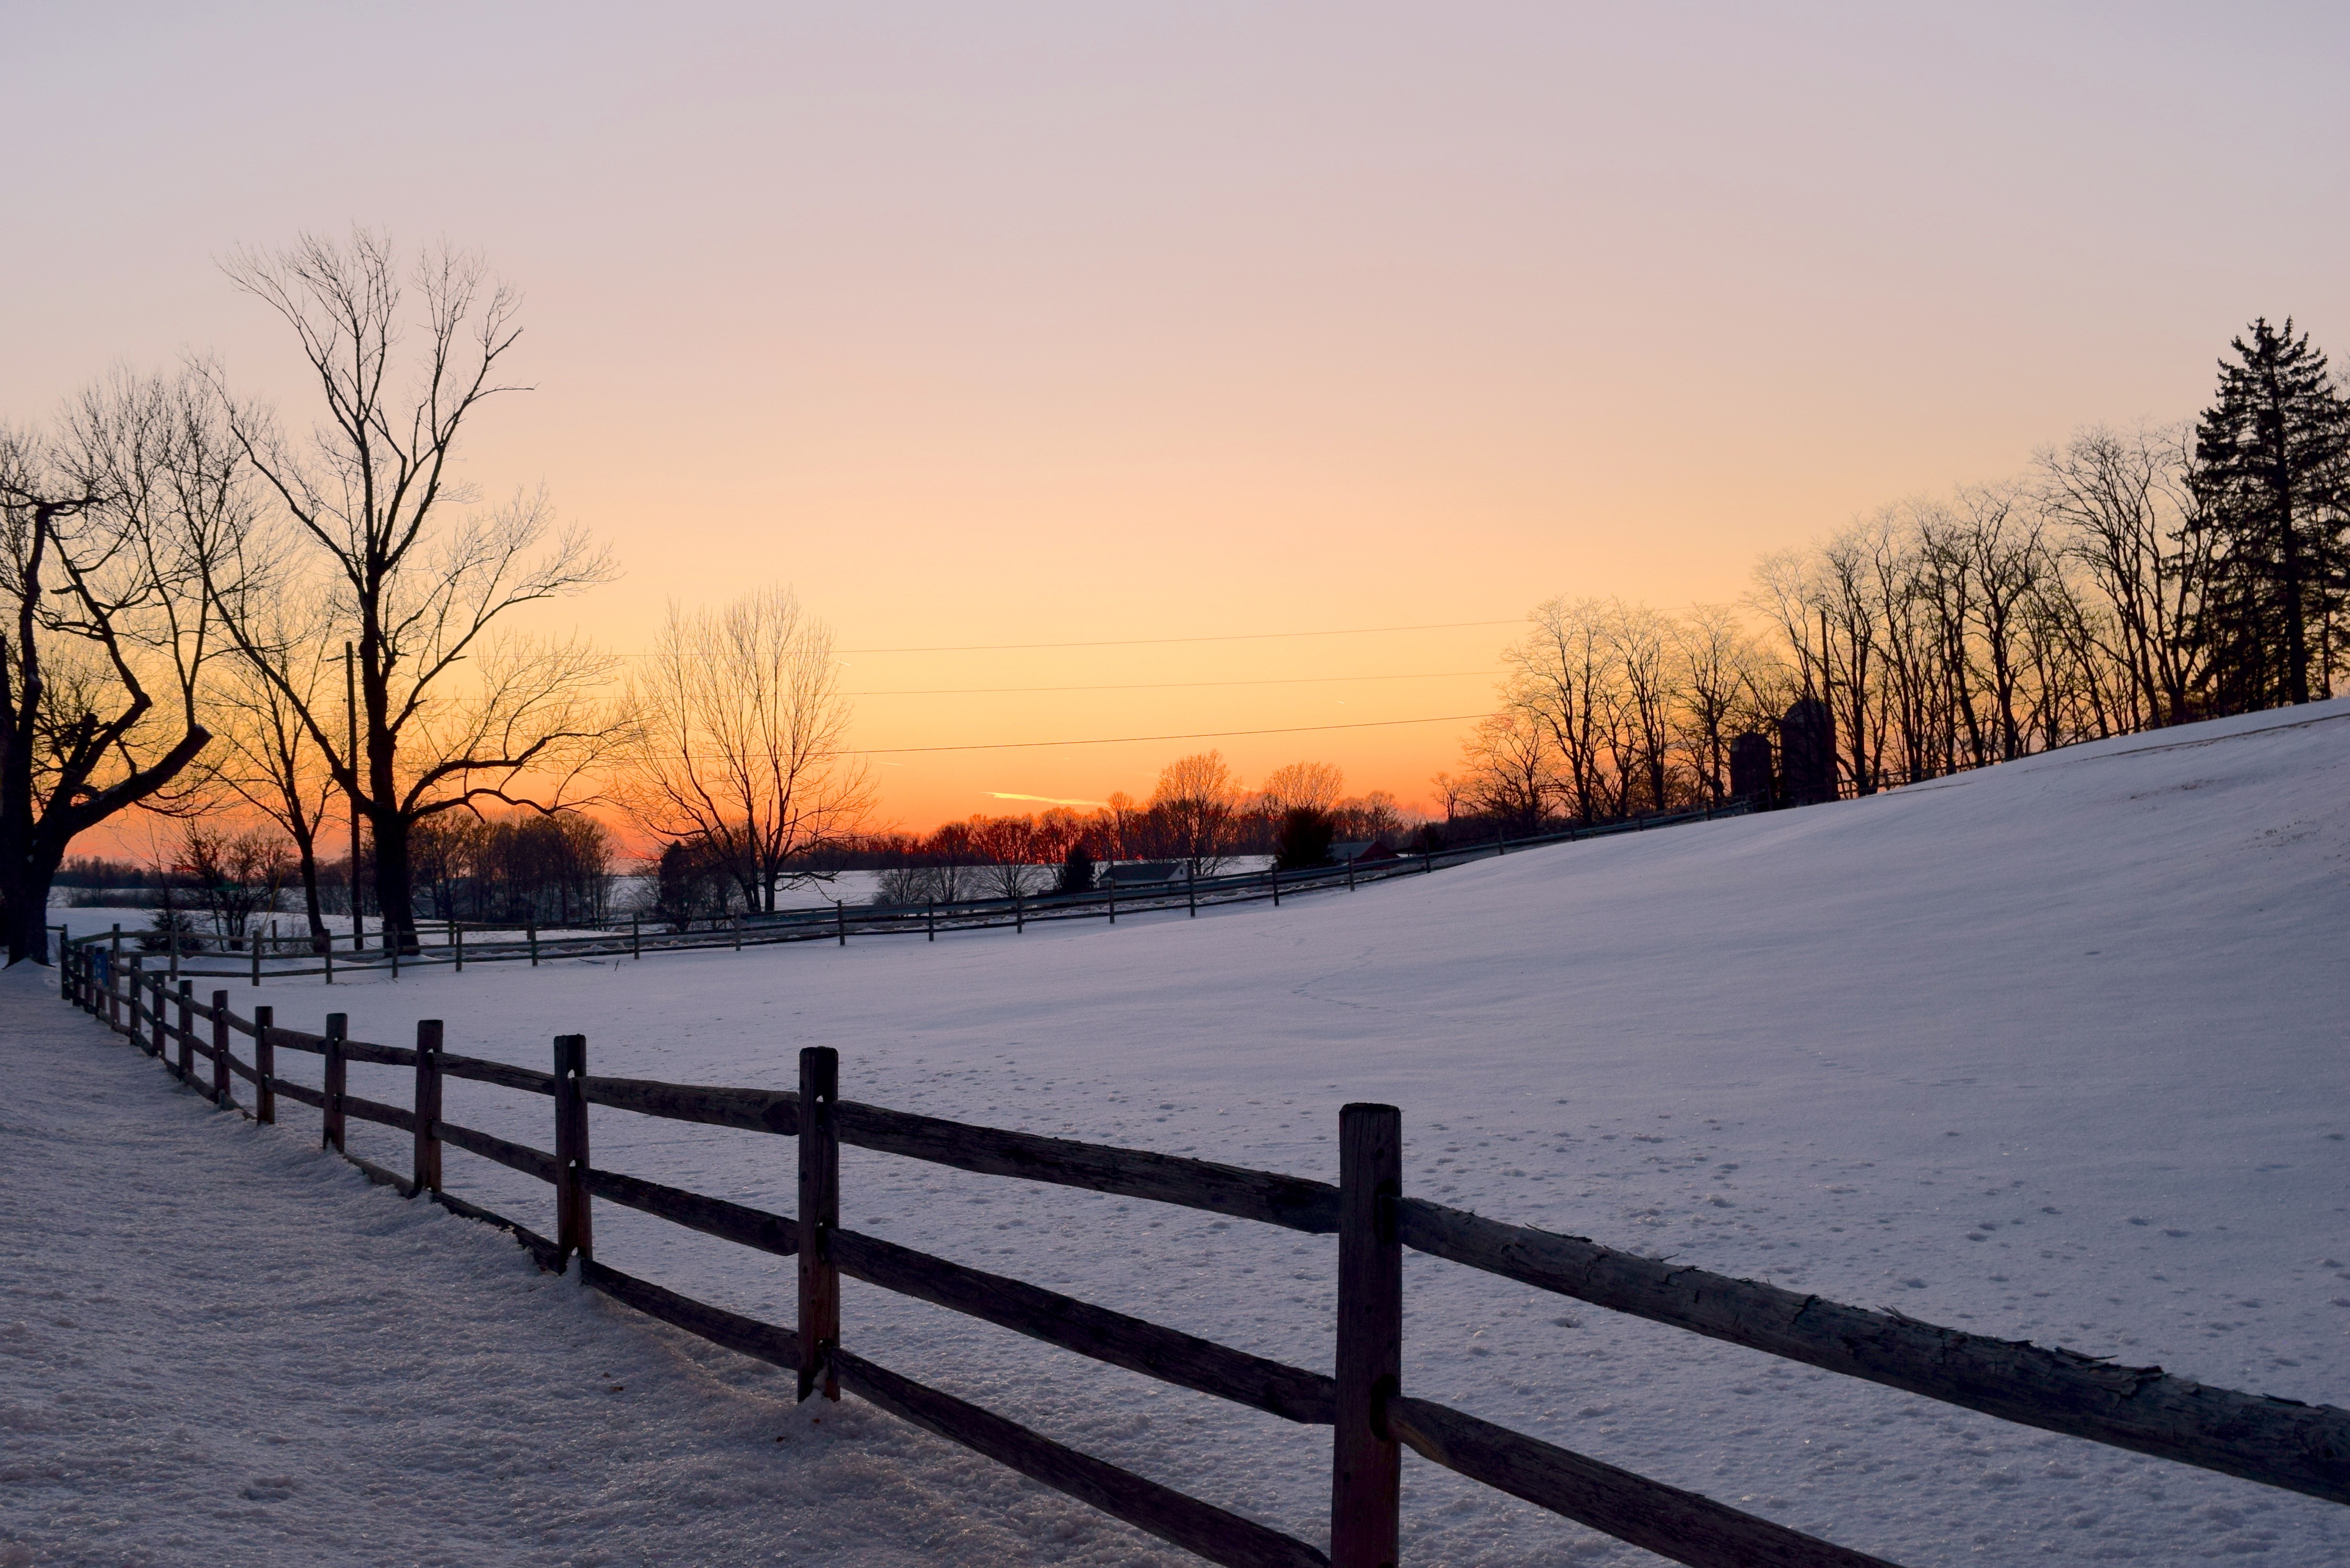
landscape, tree, nature, outdoor, horizon, silhouette, snow, winter, light, fence, wood, sun, sunrise, sunset, sunlight, morning, dawn, dusk, evening, scenic, color, natural, weather, shadow, yellow, season, relaxation, gold, bright, scene, freezing, atmospheric phenomenon